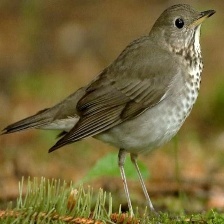
Species: ASHY THRUSHBIRD
Scientific name: GEOKICHLA CINEREA